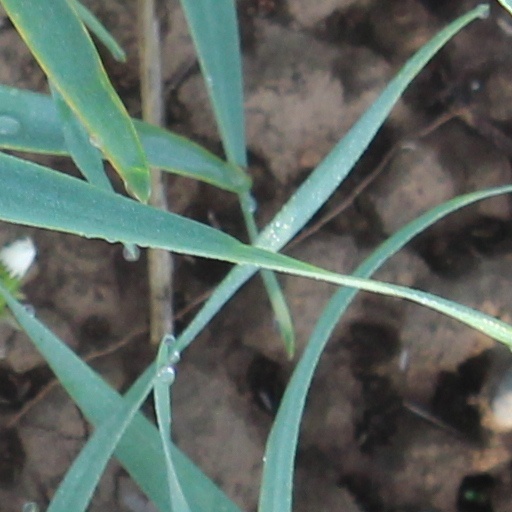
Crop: wheat